Linda Christensen

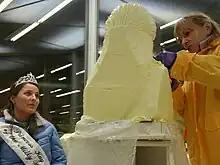
Linda Christensen (right) sculpting a live model in butter at the 2010 Minnesota State Fair

Running since 1859, the Minnesota State Fair is one of the largest fairs in the United States that is second only to Texas. It runs for 12 days starting sometime during the end of August and ends on Labor Day which is the first Monday of September. It takes place in Falcon Heights, Minnesota which borders the Twin Cities of Minneapolis and St. Paul. Christensen arrives just after dawn everyday at the state fairgrounds wearing long underwear, rubber gloves with a non-porous yellow rain coat over layers of clothing, and woolen socks with Crocs. Her routine is to walk the fairgrounds to get herself excited for the day. Starting between 9:00 a.m. and 9:30 a.m., Christensen spends most of her day at the State Fair with the dairy royalty in the 40-degree "butter booth," a rotating walk-in, glass-walled refrigerator. Depending on the princesses' hair, the carving of the butter sculpture takes six to eight hours per finalist. Christensen said that straight hair is easier than curly hair and short hair is easier than the long. She takes breaks after 90 minutes to warm up her hands, eat greasy fair food, and visit with fair goers. The most difficult part about each sculpture is getting the smile of the princess perfect. The rest of the sculpture she said in an interview with Minnesota Original comes naturally.